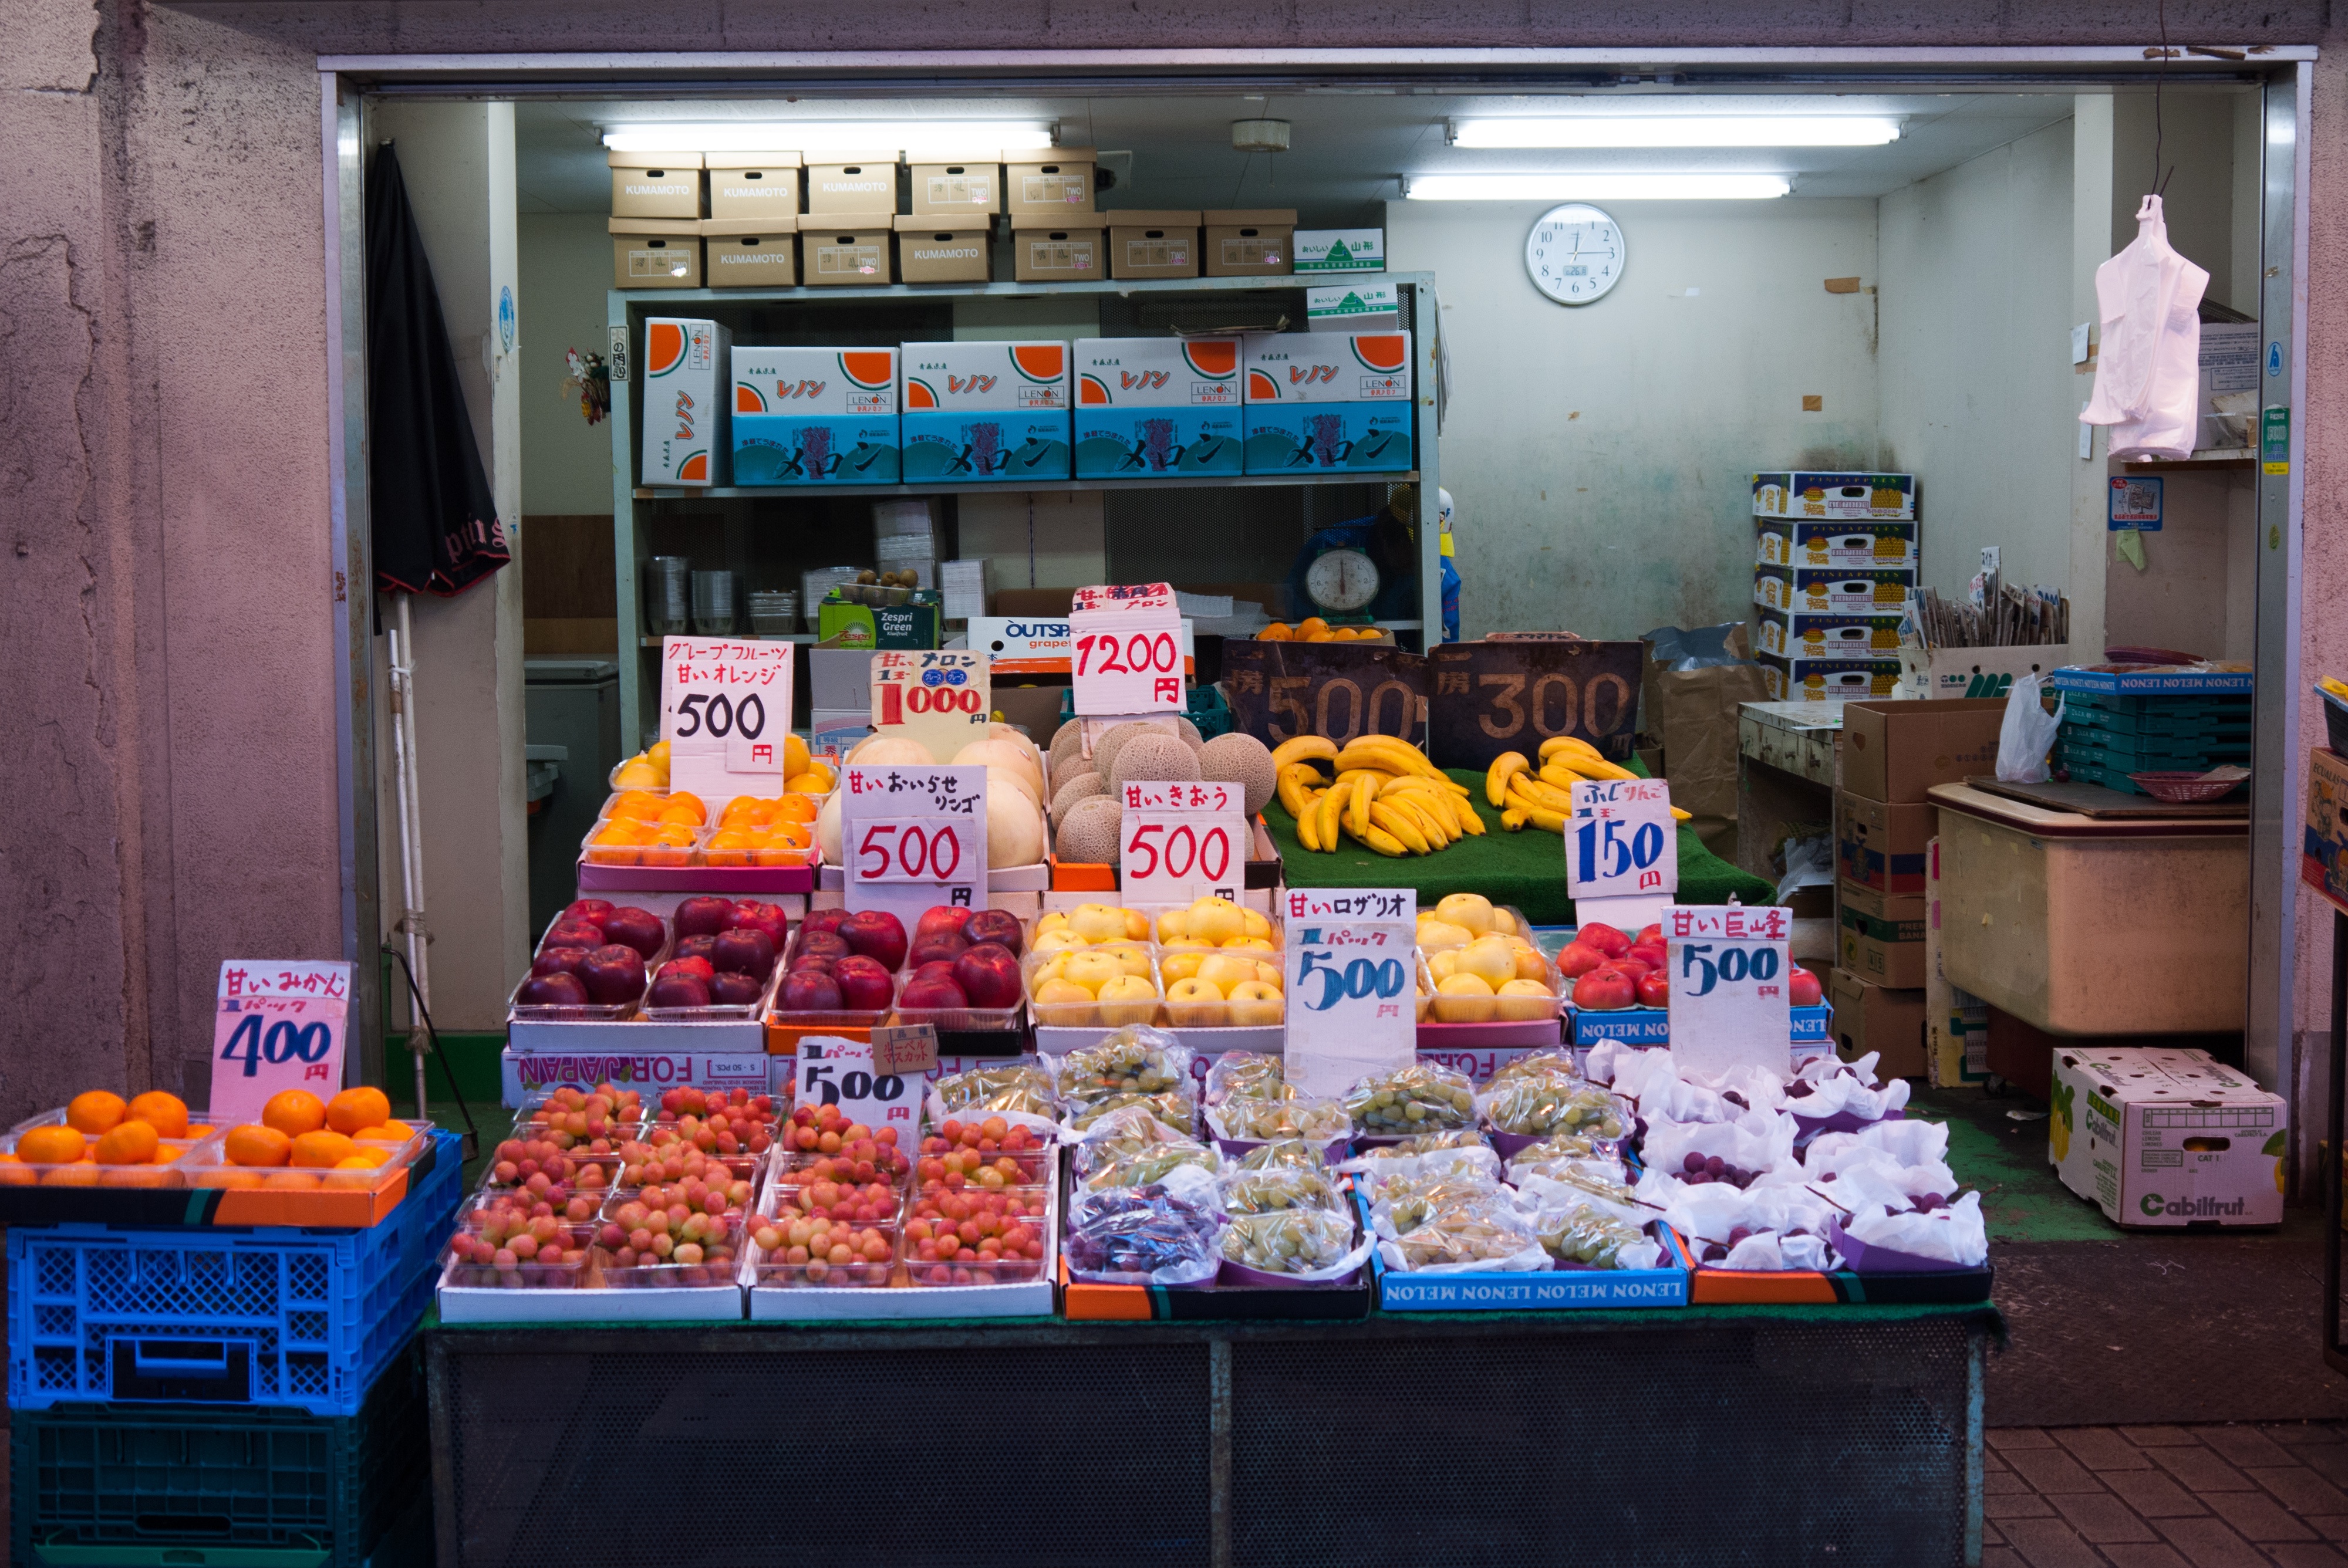
city, food, vendor, market, marketplace, public space, stall, grocery store, retail, sense, human settlement, convenience store, greengrocer